Naval Air Facility Atsugi

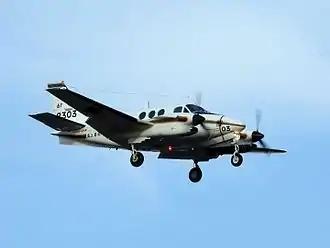
JMSDF LC-90 landing

In 1964 a United States Marine Corps F8U-2 Crusader based at the airfield crashed in nearby Machida, Tokyo. The pilot ejected, and was not seriously injured, but the crash killed four, and injured 32 people on the ground, and destroyed seven houses.